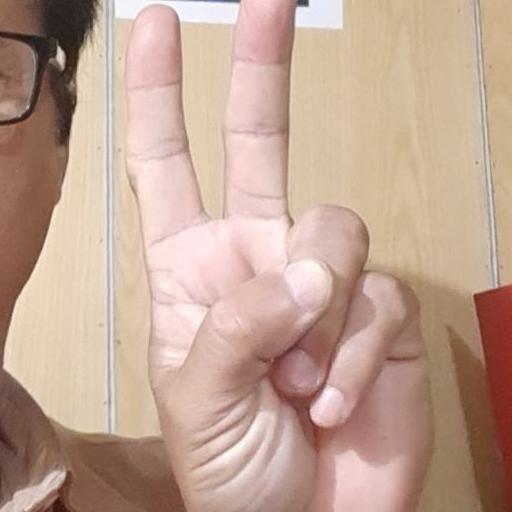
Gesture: peace